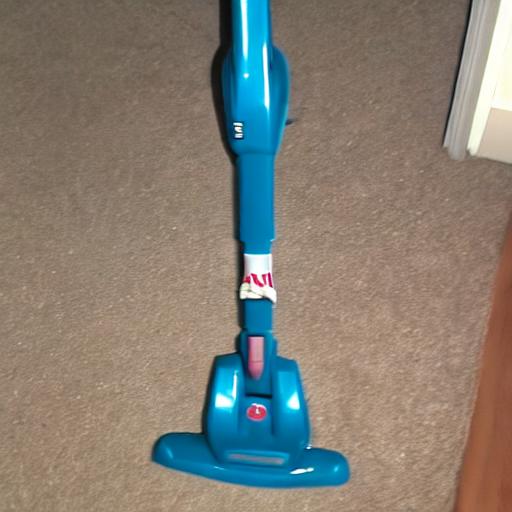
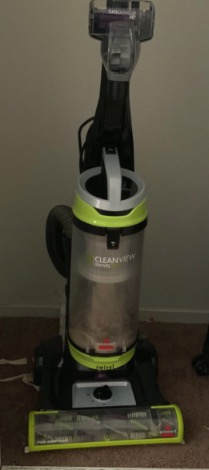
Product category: items_vacuum
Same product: no